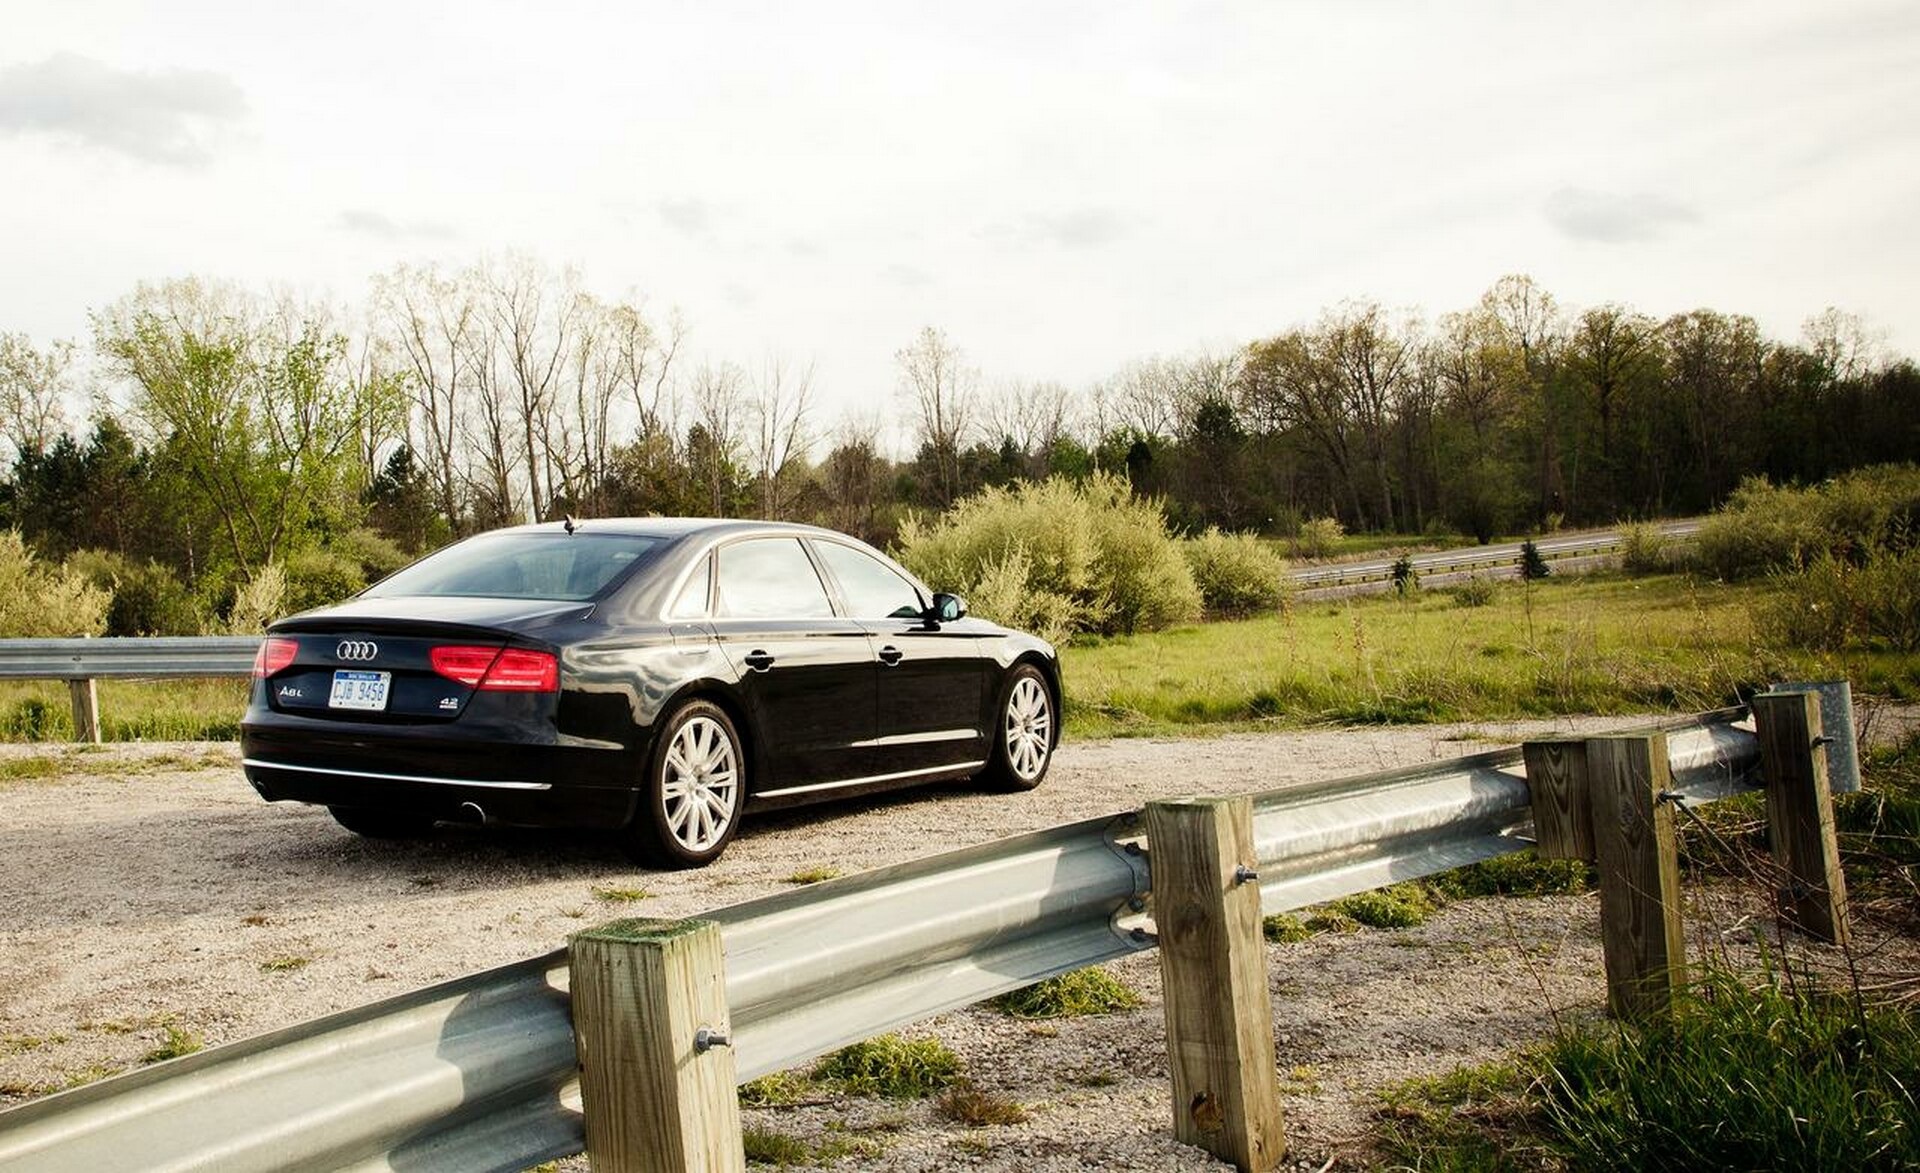
car, wheel, vehicle, sports car, supercar, sedan, views, luxury cars, land vehicle, automobile make, automotive exterior, automotive design, luxury vehicle, performance car, executive car